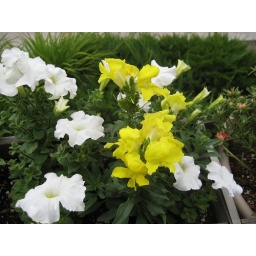
The yellow snapdragon just popped up by itself, didn't plant it or buy it.